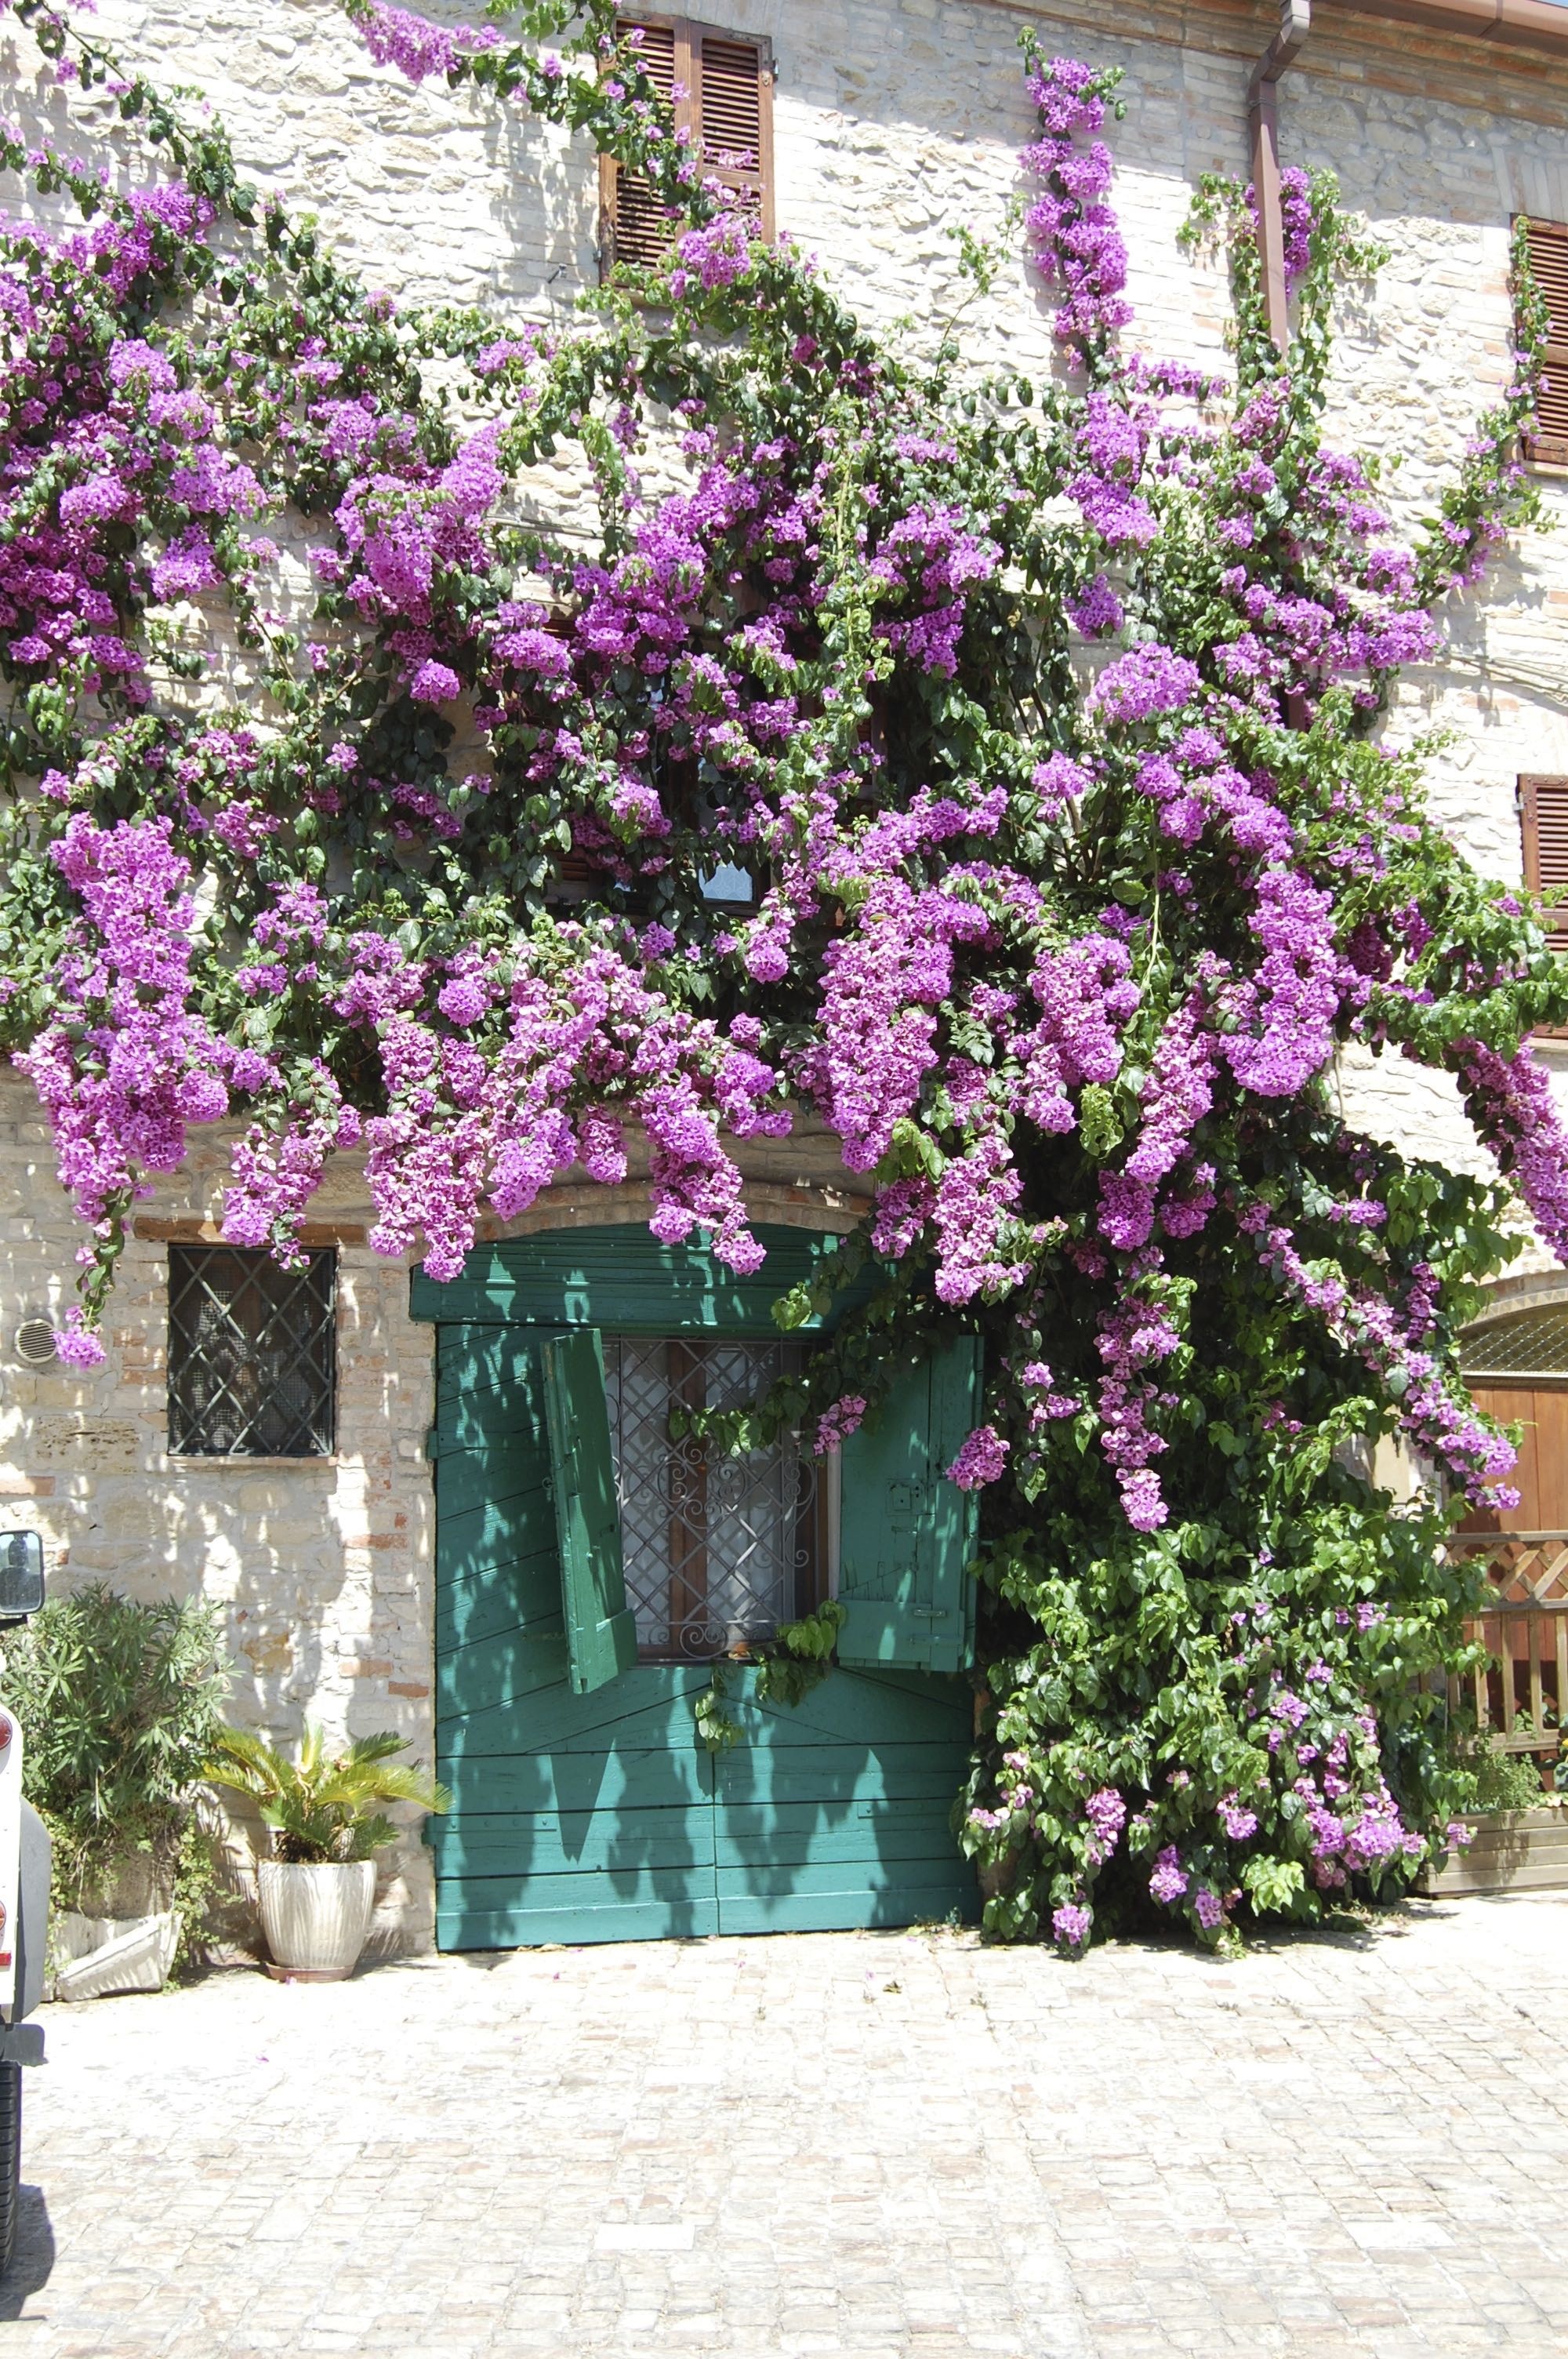
blossom, plant, flower, summer, garden, flora, flowers, purple flowers, shrub, lilac, yard, floristry, flowering plant, floral design, land plant, flower arranging